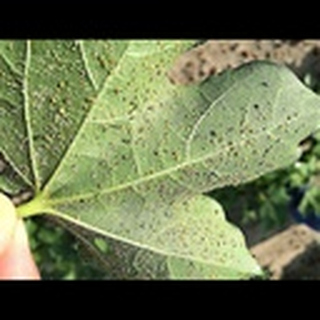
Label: cotton_aphids